Graham Ingels

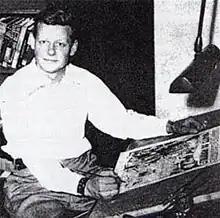

Graham John Ingels (June 7, 1915 – April 4, 1991) was a comic book and magazine illustrator best known for his work in EC Comics during the 1950s, notably on "The Haunt of Fear" and "Tales from the Crypt", horror titles written and edited by Al Feldstein, and "The Vault of Horror", written and edited by Feldstein and Johnny Craig. Ingels' flair for horror led EC to promote him as Ghastly Graham Ingels, and he began signing his work "Ghastly" in 1952.